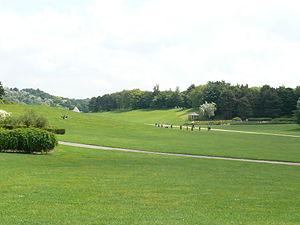
Dugny, est une commune française située dans le département de la Seine-Saint-Denis, en région Île-de-France. Ses habitants sont appelés les Dugnysiens et les Dugnysiennes.
La Seine-Saint-Denis est un département français situé au nord-est de l'agglomération parisienne, appartenant à la petite couronne de la région Île-de-France. L'INSEE et La Poste lui attribuent le code 93.
Le parc départemental Georges-Valbon, communément appelé parc de La Courneuve, vient au 3ᵉ rang des parcs et bois de la région parisienne de par sa taille, avec une superficie de 417 hectares. Après le Bois de Vincennes et le Bois de Boulogne, c'est le plus grand parc de l'Île-de-France, hors de Paris. Renommé parc Georges-Valbon le samedi 9 janvier 2010, en hommage au premier président du conseil général de la Seine-Saint-Denis.
Garges-lès-Gonesse est une commune française de la banlieue nord de Paris, située dans l'arrondissement de Sarcelles, au sud-est du département du Val-d'Oise, dans l'agglomération parisienne en région Île-de-France.
La Seine-Saint-Denis est située au nord-est de Paris. Sa superficie est de 236 km², ce qui en fait l'un des plus petits départements français. La Seine-Saint-Denis forme avec les deux autres petits départements touchant Paris la petite couronne de la région parisienne.